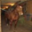
Label: horse